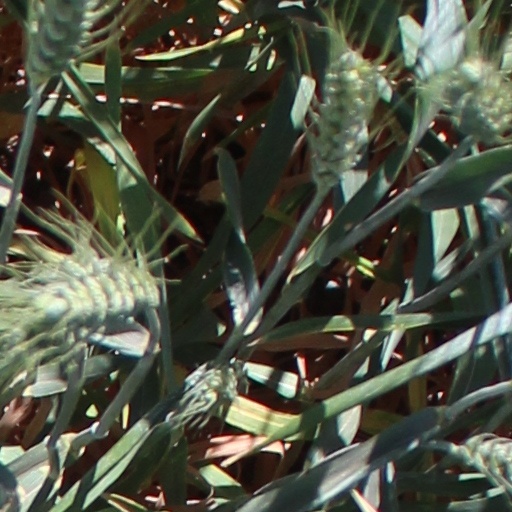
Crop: wheat